Galvez – Imperador do Acre

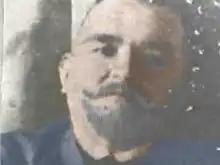
Luis Gálvez Rodríguez de Arias

In 1899, the borders between Bolivia and Brazil were not clearly defined. At the time, the people living in the Amazon Basin were rich due to the natural resource of latex. The best rubber is produced in Acre, a region that, although inhabited by Brazilians, is theoretically part of the Republic of Bolivia.